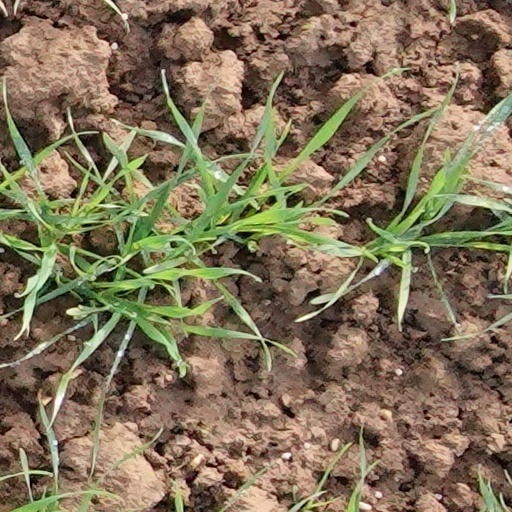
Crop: wheat